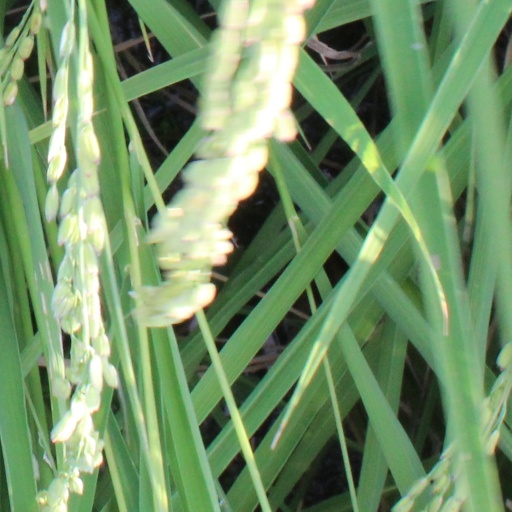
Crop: rice